Hardcore pornography

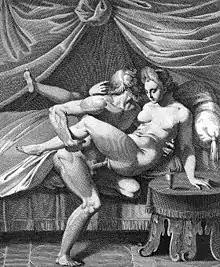
"Jupiter and Juno" by Agostino Carracci is a 16th-century engraving that depicts, in detail, a divine sexual act. It shows vaginal penetration, including aroused male and female genitals, as is common in hardcore pornography.

Hardcore pornography or hardcore porn is pornography that features detailed depictions of sexual organs or sexual acts such as vaginal, anal, oral, or manual intercourse; ejaculation; or fetish play. The term is in contrast with less-explicit softcore pornography. Hardcore pornography usually takes the form of magazines, photographs, films, and cartoons. Since the mid-1990s, hardcore pornography has become widely available on the internet, much of it without cost, making it more accessible than ever before.